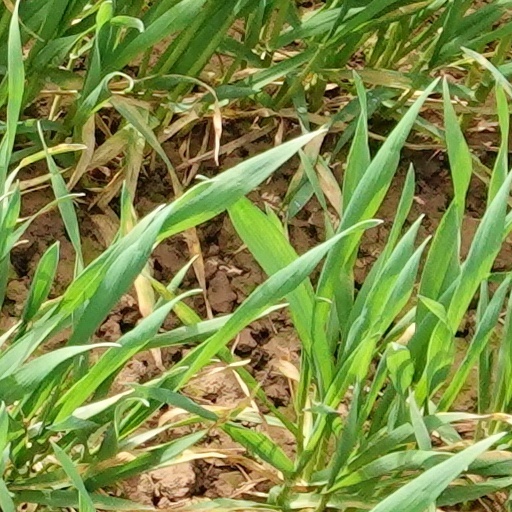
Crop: wheat